Loving You (1957 film)

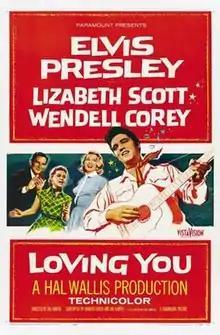
Theatrical release poster

Loving You is a 1957 American musical drama film directed by Hal Kanter and starring Elvis Presley, Lizabeth Scott, and Wendell Corey. The film was Presley's first major starring role, following his debut in a supporting role in the 1956 film "Love Me Tender". The film follows a delivery man who is discovered by a music publicist and a country–western musician who wants to promote the talented newcomer.